Saṃsāra

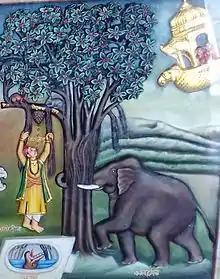
Symbolic depiction of saṃsāra at Shri Mahaveerji temple of Jainism.

Saṃsāra (Devanagari: संसार) is a Sanskrit word that means "wandering" as well as "world," wherein the term connotes "cyclic change" or, less formally, "running around in circles." "Saṃsāra" is referred to with terms or phrases such as transmigration/reincarnation, karmic cycle, or Punarjanman, and "cycle of aimless drifting, wandering or mundane existence". When related to the theory of karma, it is the cycle of death and rebirth.